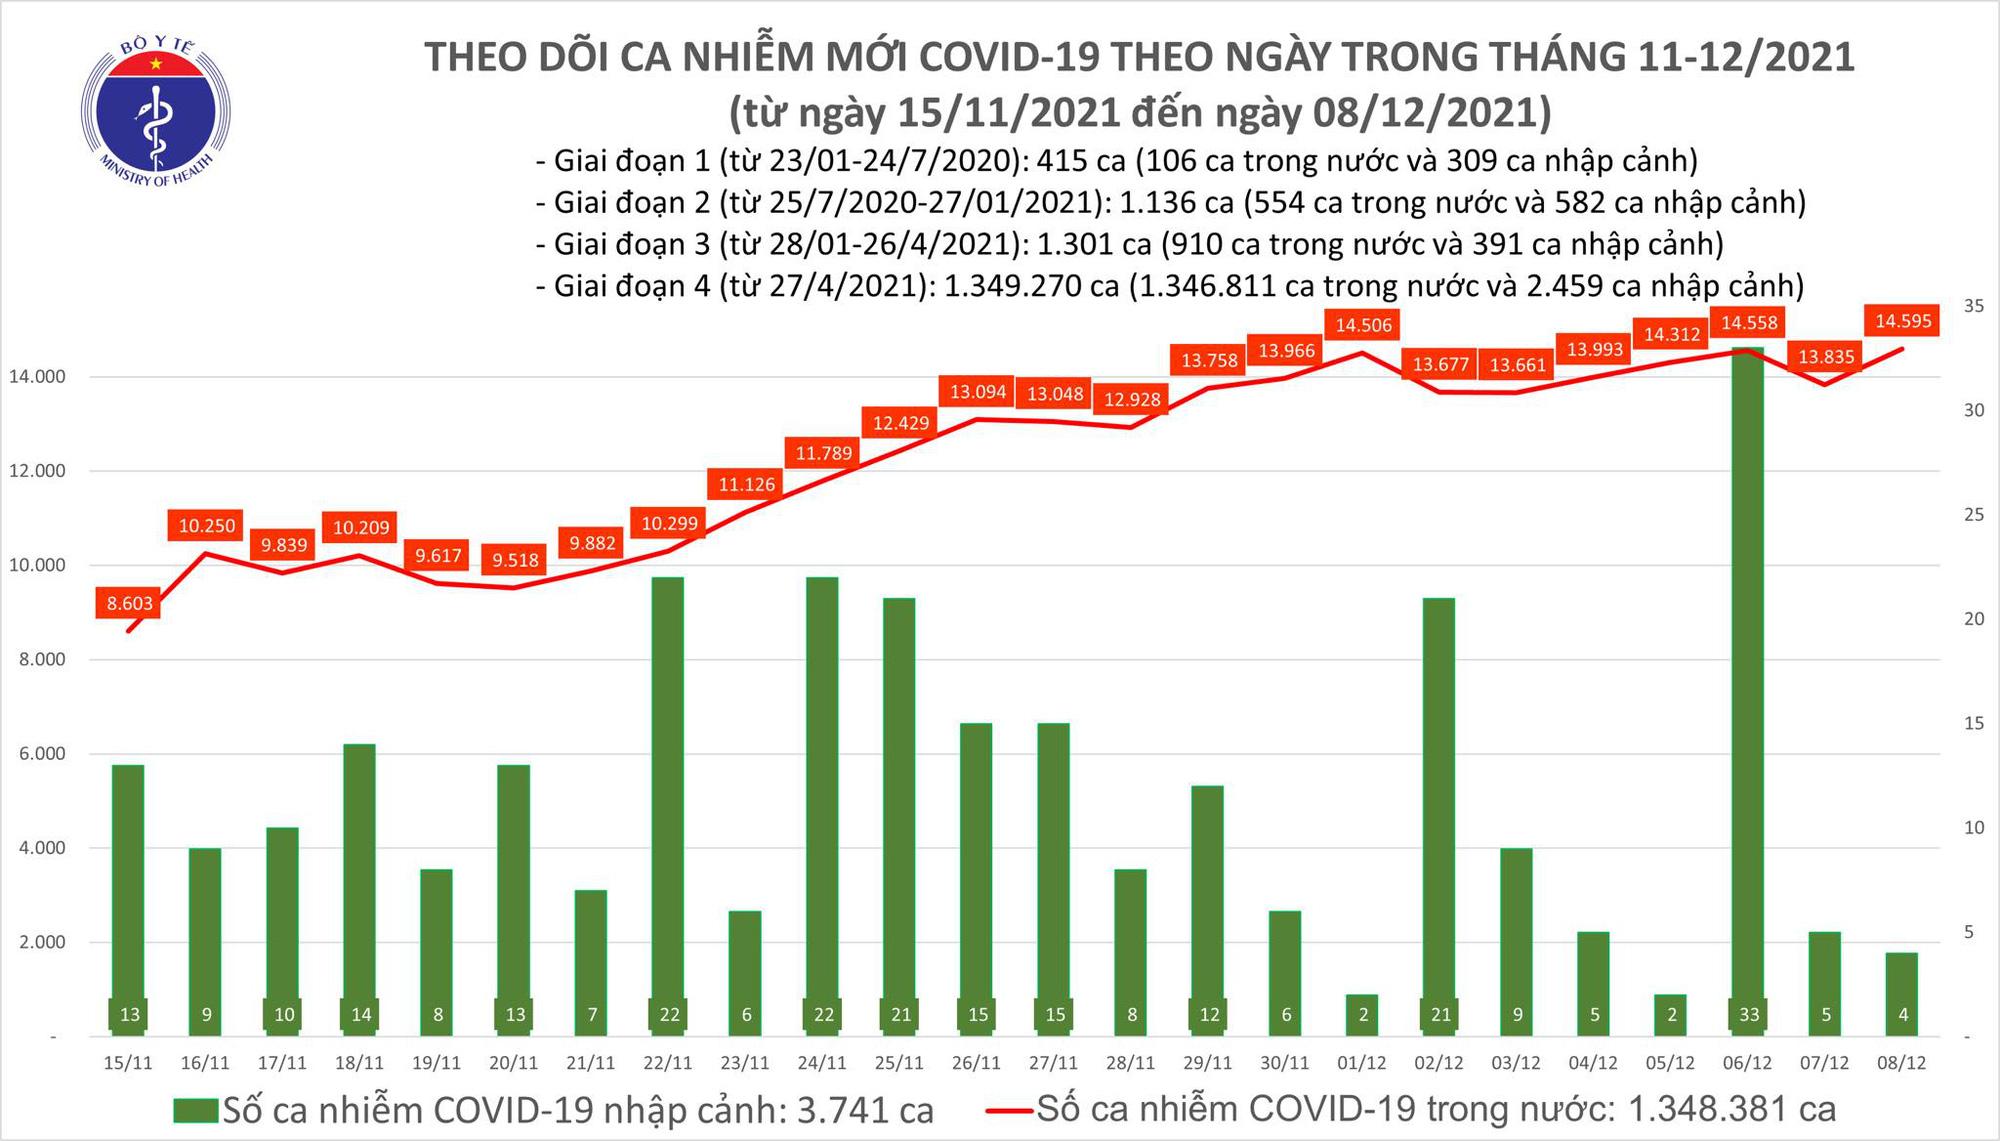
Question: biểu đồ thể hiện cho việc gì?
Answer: biểu đồ thể hiện cho số ca mắc covid-19 trong tháng 11 và tháng 12 năm 2021